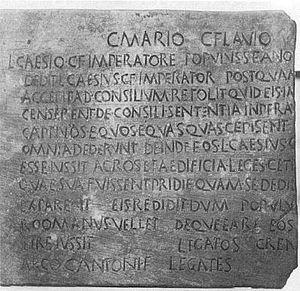
La Table d'Alcántara ou Tabula Alcantarensis ou encore « bronze d'Alcántara » est une inscription latine sur métal retrouvée vers Alcántara en Estrémadure et conservant le texte de la deditio d'un peuple de l'Hispanie et datée de -104 d'après le nom des consuls Marius et Gaius Flavius Fimbria précisés en début de la table. L'inscription fut découverte en 1983 à Castillejo de Villavieja, sur le territoire d'Alcántara, dans l'actuelle province de Cáceres, la table d'Alcantara fait 21,5 cm de large sur 19,3 cm de haut, elle est actuellement conservée au Museo Arqueológico de Cáceres.